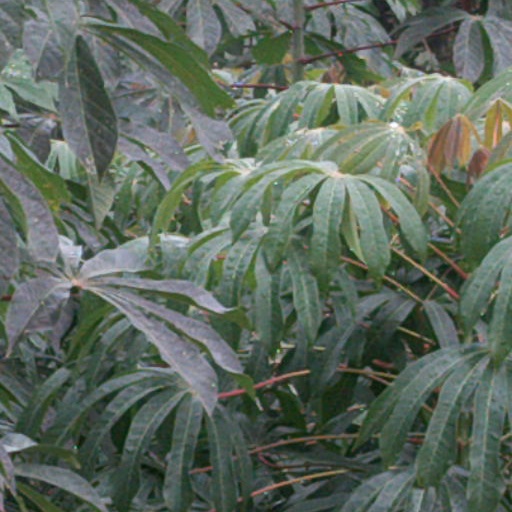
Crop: cassava